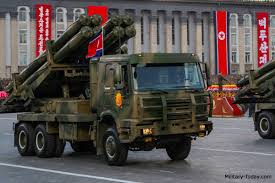
Label: Self Propelled Artillery